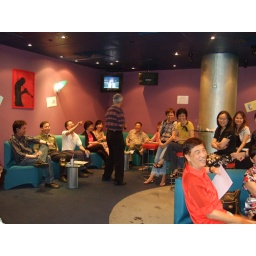
Teacher in orange shirt from Right: Mr Khoo